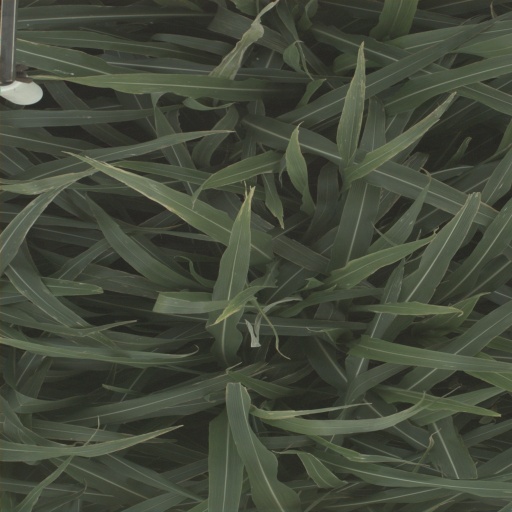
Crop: sorghum